Preventive healthcare

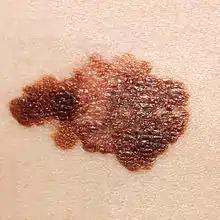
An image of melanoma, one of the deadliest forms of skin cancer

Sexually transmitted infections (STIs), such as syphilis and HIV, are common but preventable with safe-sex practices. STIs can be asymptomatic, or cause a range of symptoms. Preventive measures for STIs are called prophylactics. The term especially applies to the use of condoms, which are highly effective at preventing disease, but also to other devices meant to prevent STIs, such as dental dams and latex gloves. Other means for preventing STIs include education on how to use condoms or other such barrier devices, testing partners before having unprotected sex, receiving regular STI screenings, to both receive treatment and prevent spreading STIs to partners, and, specifically for HIV, regularly taking prophylactic antiretroviral drugs, such as Truvada. Post-exposure prophylaxis, started within 72 hours (optimally less than 1 hour) after exposure to high-risk fluids, can also protect against HIV transmission.